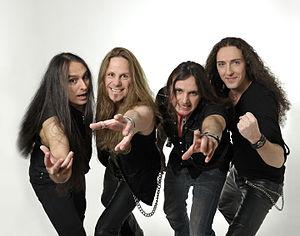
Freedom Call est un groupe de power metal mélodique allemand, originaire de Nuremberg. Le premier album, intitulé Stairway to Fairyland est sorti peu avant 1999 et, le 25 mai 1999, Freedom Call fait sa première apparition en concert en France pendant la tournée des groupes Angra et Edguy.